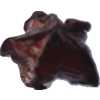
Label: carambola